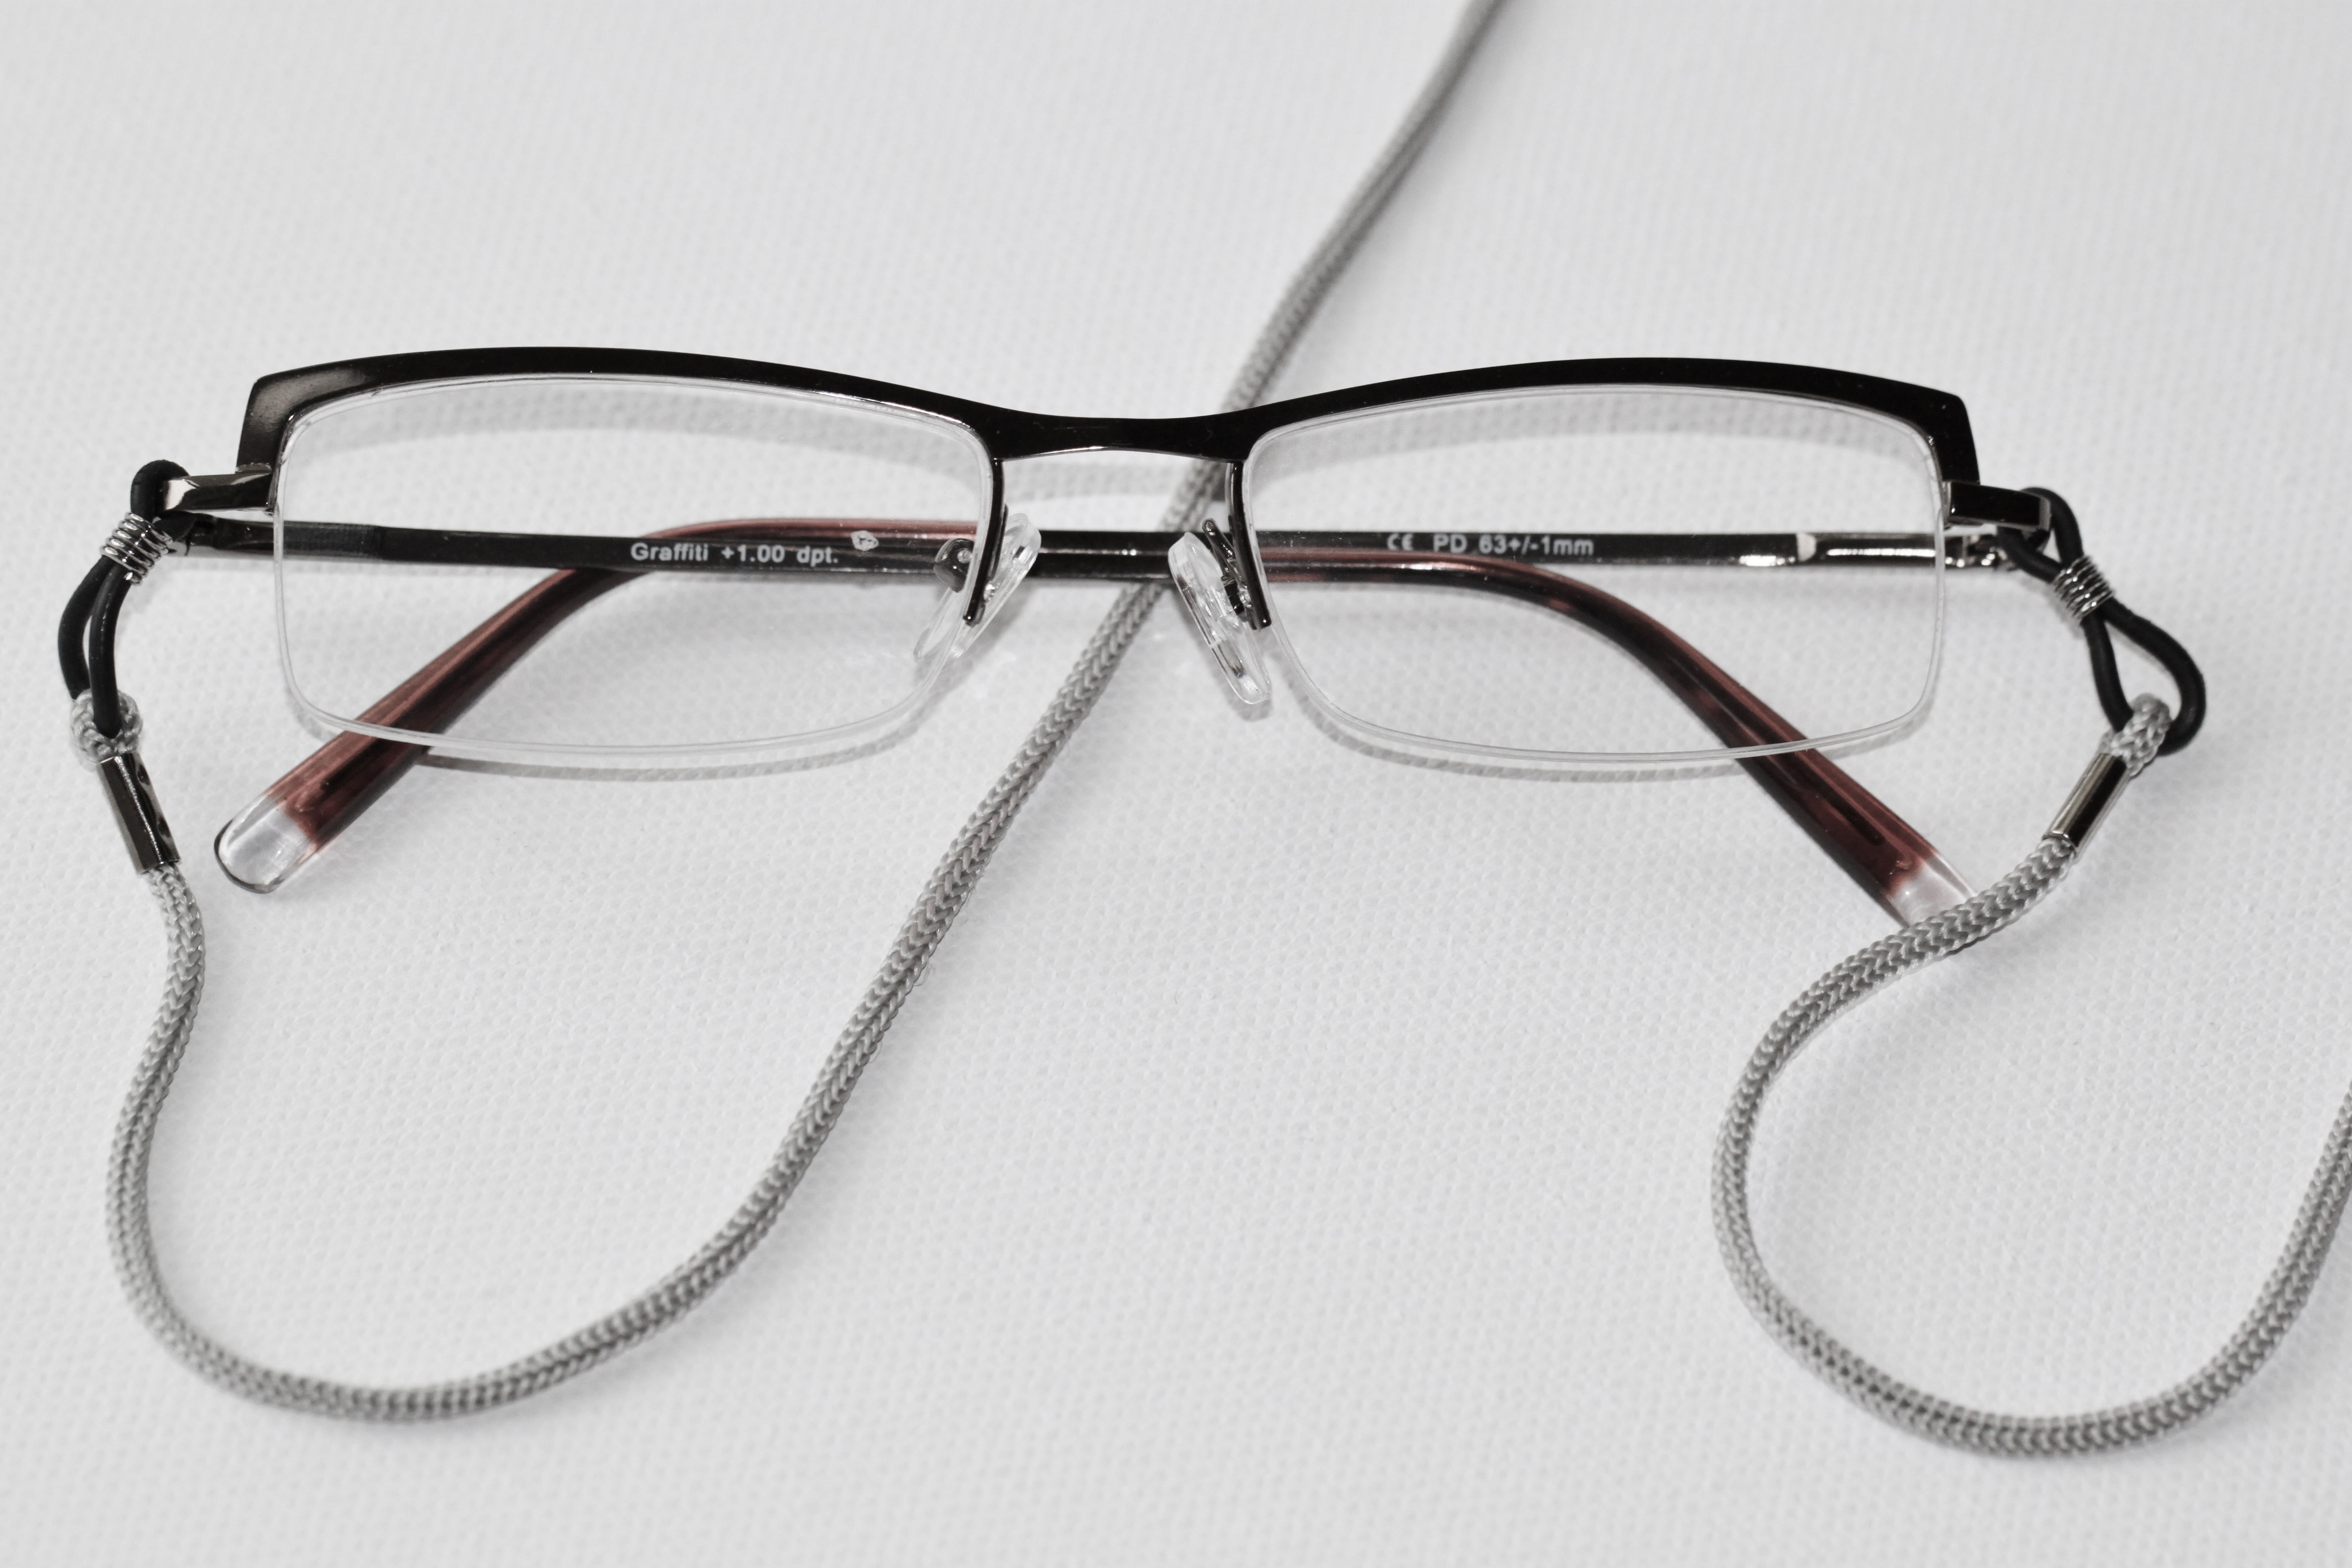
bracelet, font, glasses, goggles, eyewear, see, lenses, reading glasses, sehhilfe, ophthalmologist, eyeglass frame, visual acuity, glasses and opticians, vision care